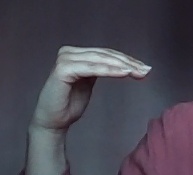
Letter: haa